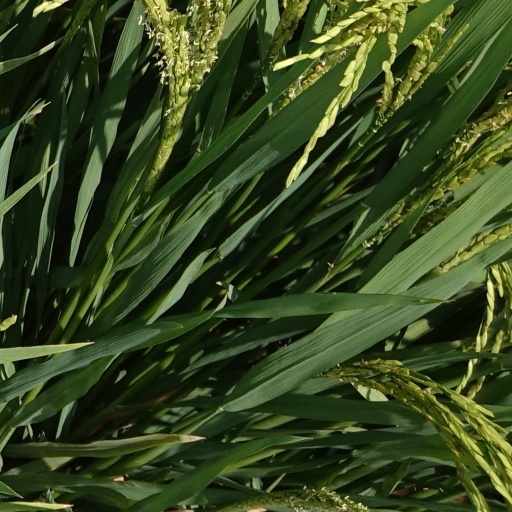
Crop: rice